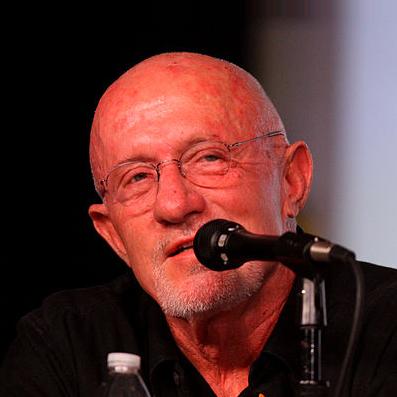
Age: 64